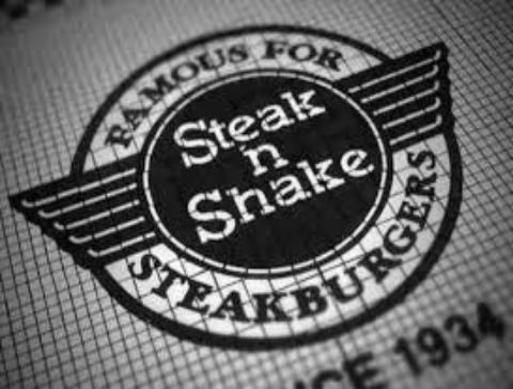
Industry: Food